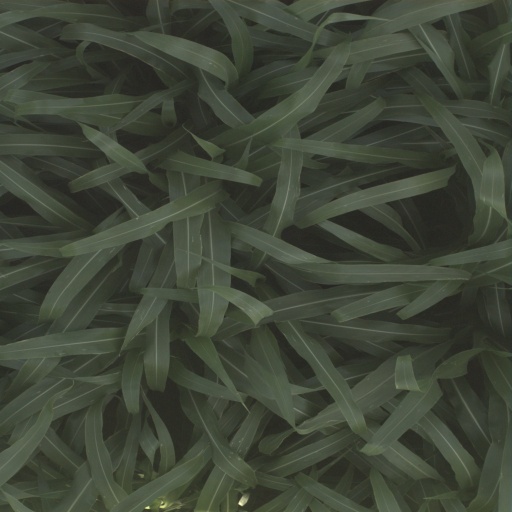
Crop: sorghum